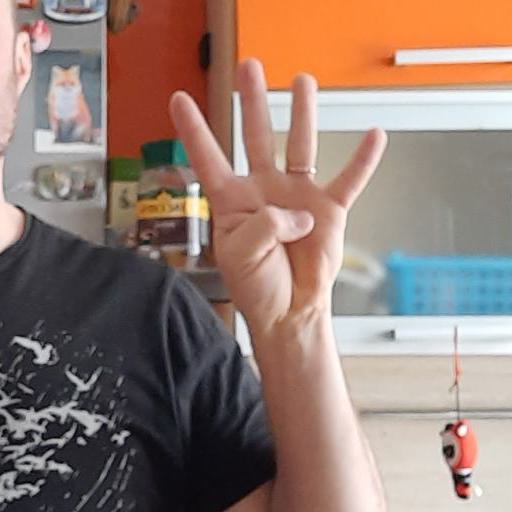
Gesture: four